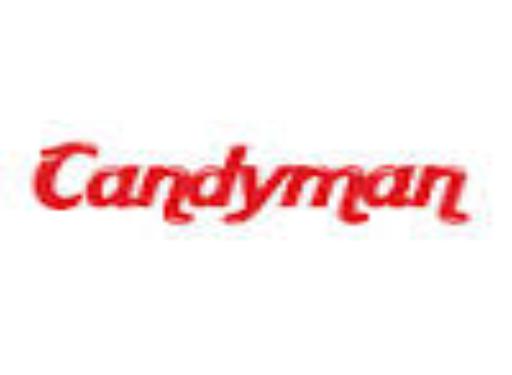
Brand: Candyman
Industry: Food